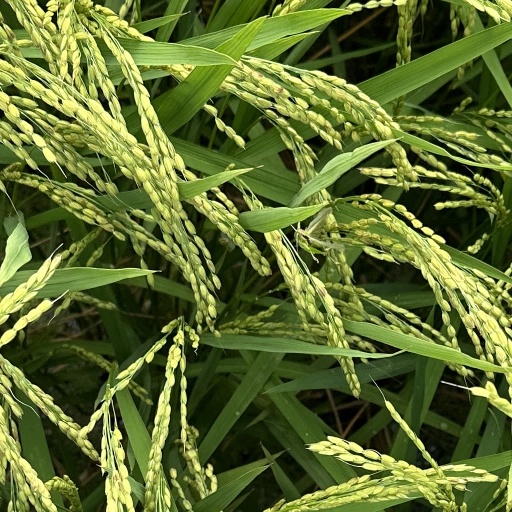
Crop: rice